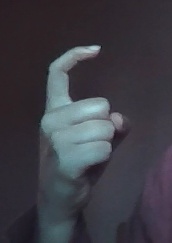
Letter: ra